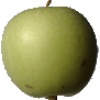
Label: apple_granny_smith